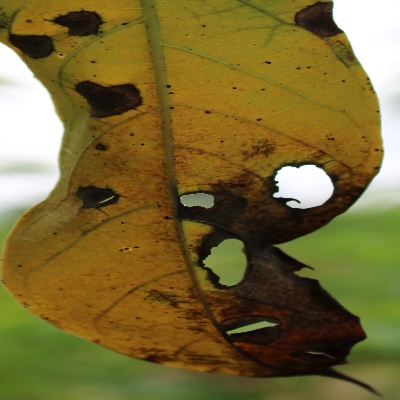
Crop: Cassava
Condition: brown spot